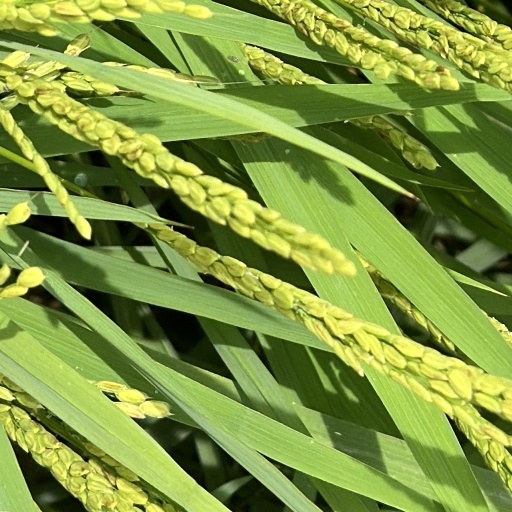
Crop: rice